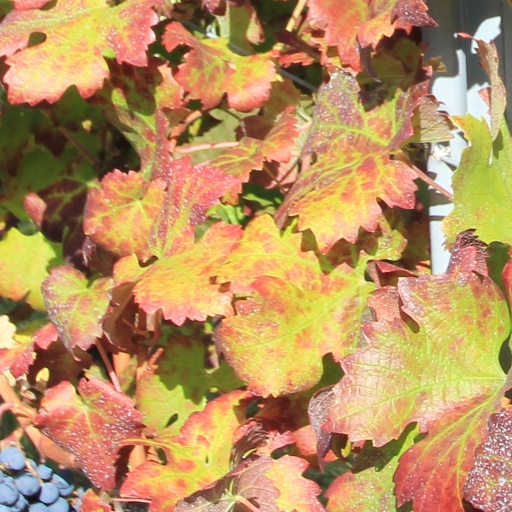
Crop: grape